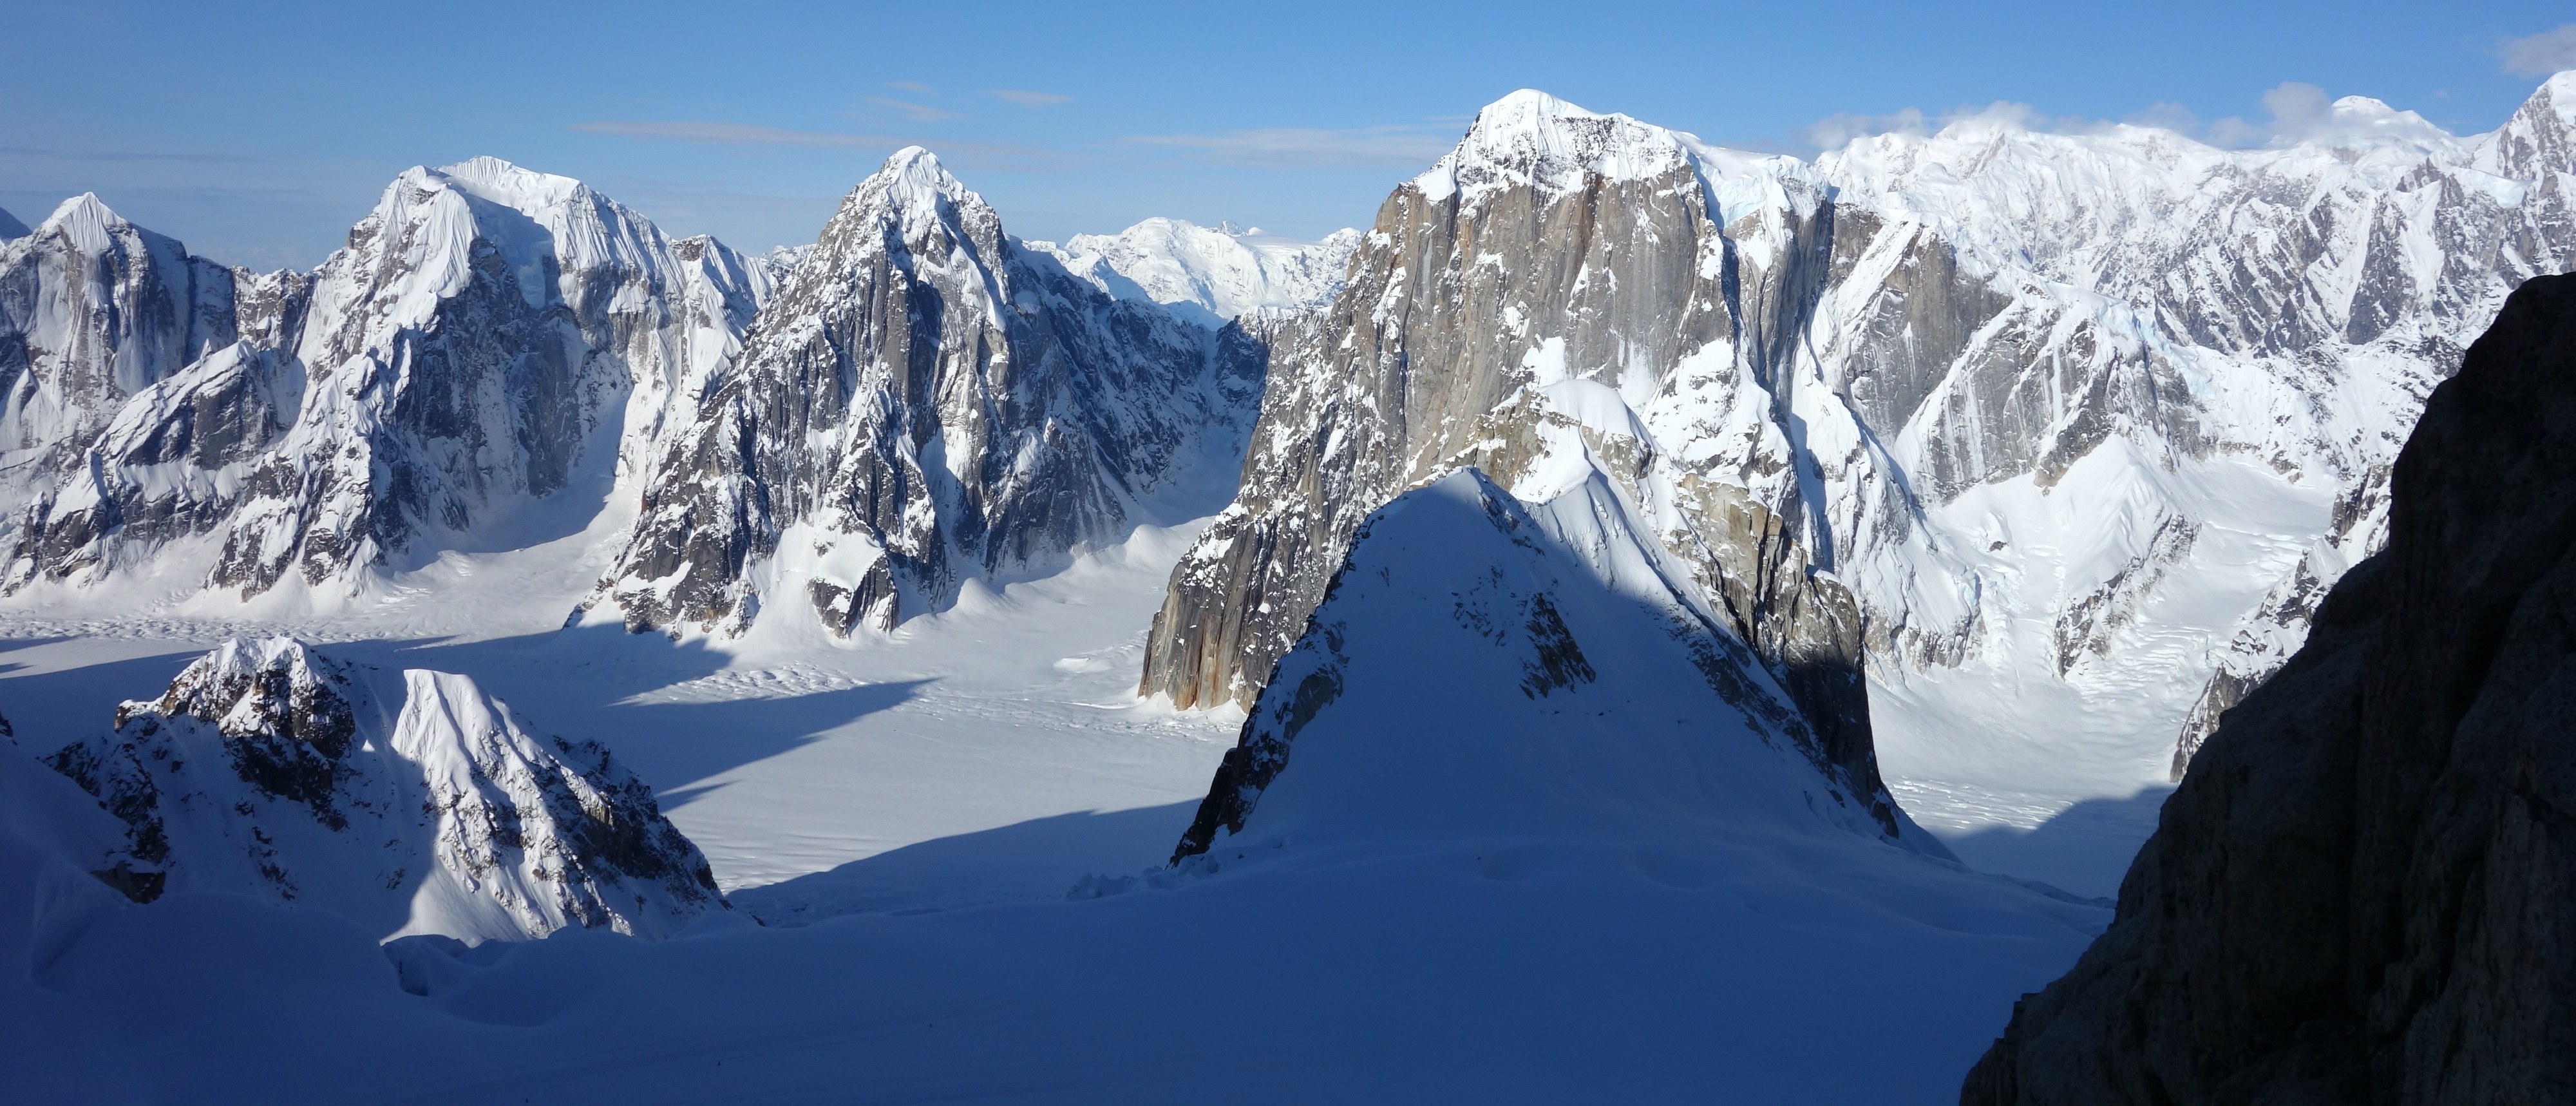
mountain, snow, winter, mountain range, alpine, ridge, summit, mountaineering, massif, alps, cirque, alaska, piste, landform, ski touring, ruth gorge, ski mountaineering, geographical feature, mountainous landforms, geological phenomenon